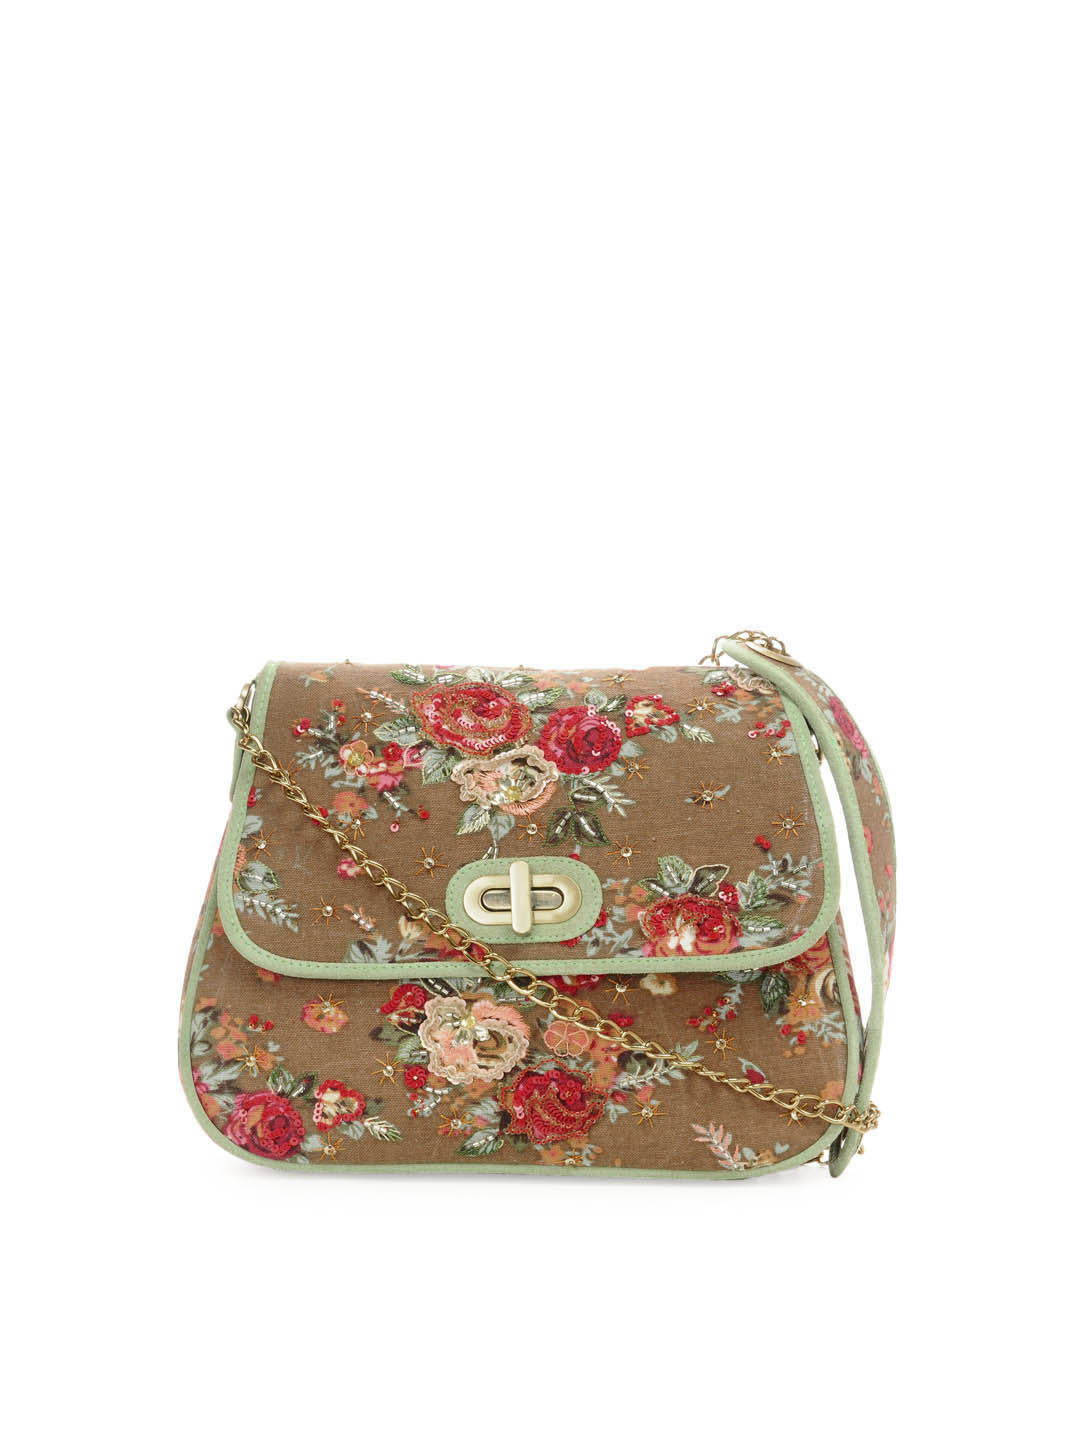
Ivory Tag Dazzling Rossete Brown Sling Bag
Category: Accessories / Bags / Handbags
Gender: Women
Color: Brown
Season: Summer 2012
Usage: Casual